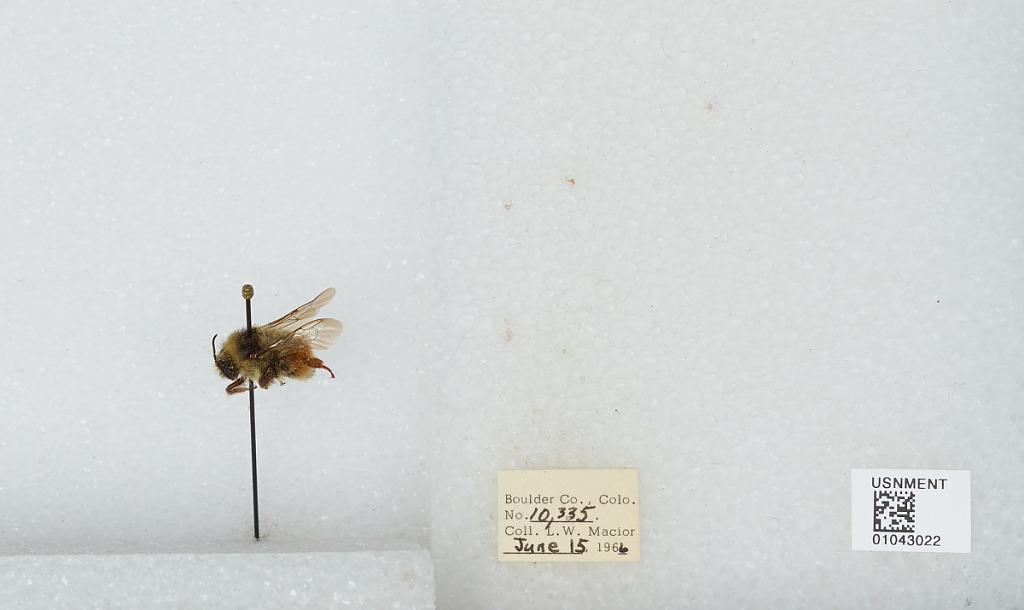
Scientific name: Bombus (Pyrobombus) bifarius Cresson
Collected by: L. Macior
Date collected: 1966-6-15
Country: United States
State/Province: Colorado
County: Boulder
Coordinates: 40.0017, -105.308